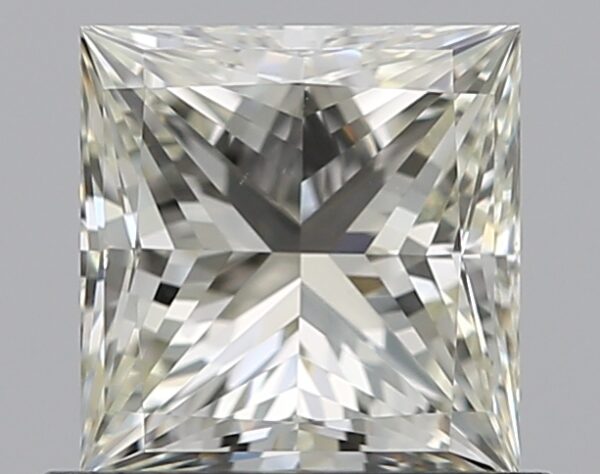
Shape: princess
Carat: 0.81
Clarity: VVS2
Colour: L
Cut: EX
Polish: EX
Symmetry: EX
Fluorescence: N
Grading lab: GIA
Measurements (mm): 5.18 x 5.06 x 3.64